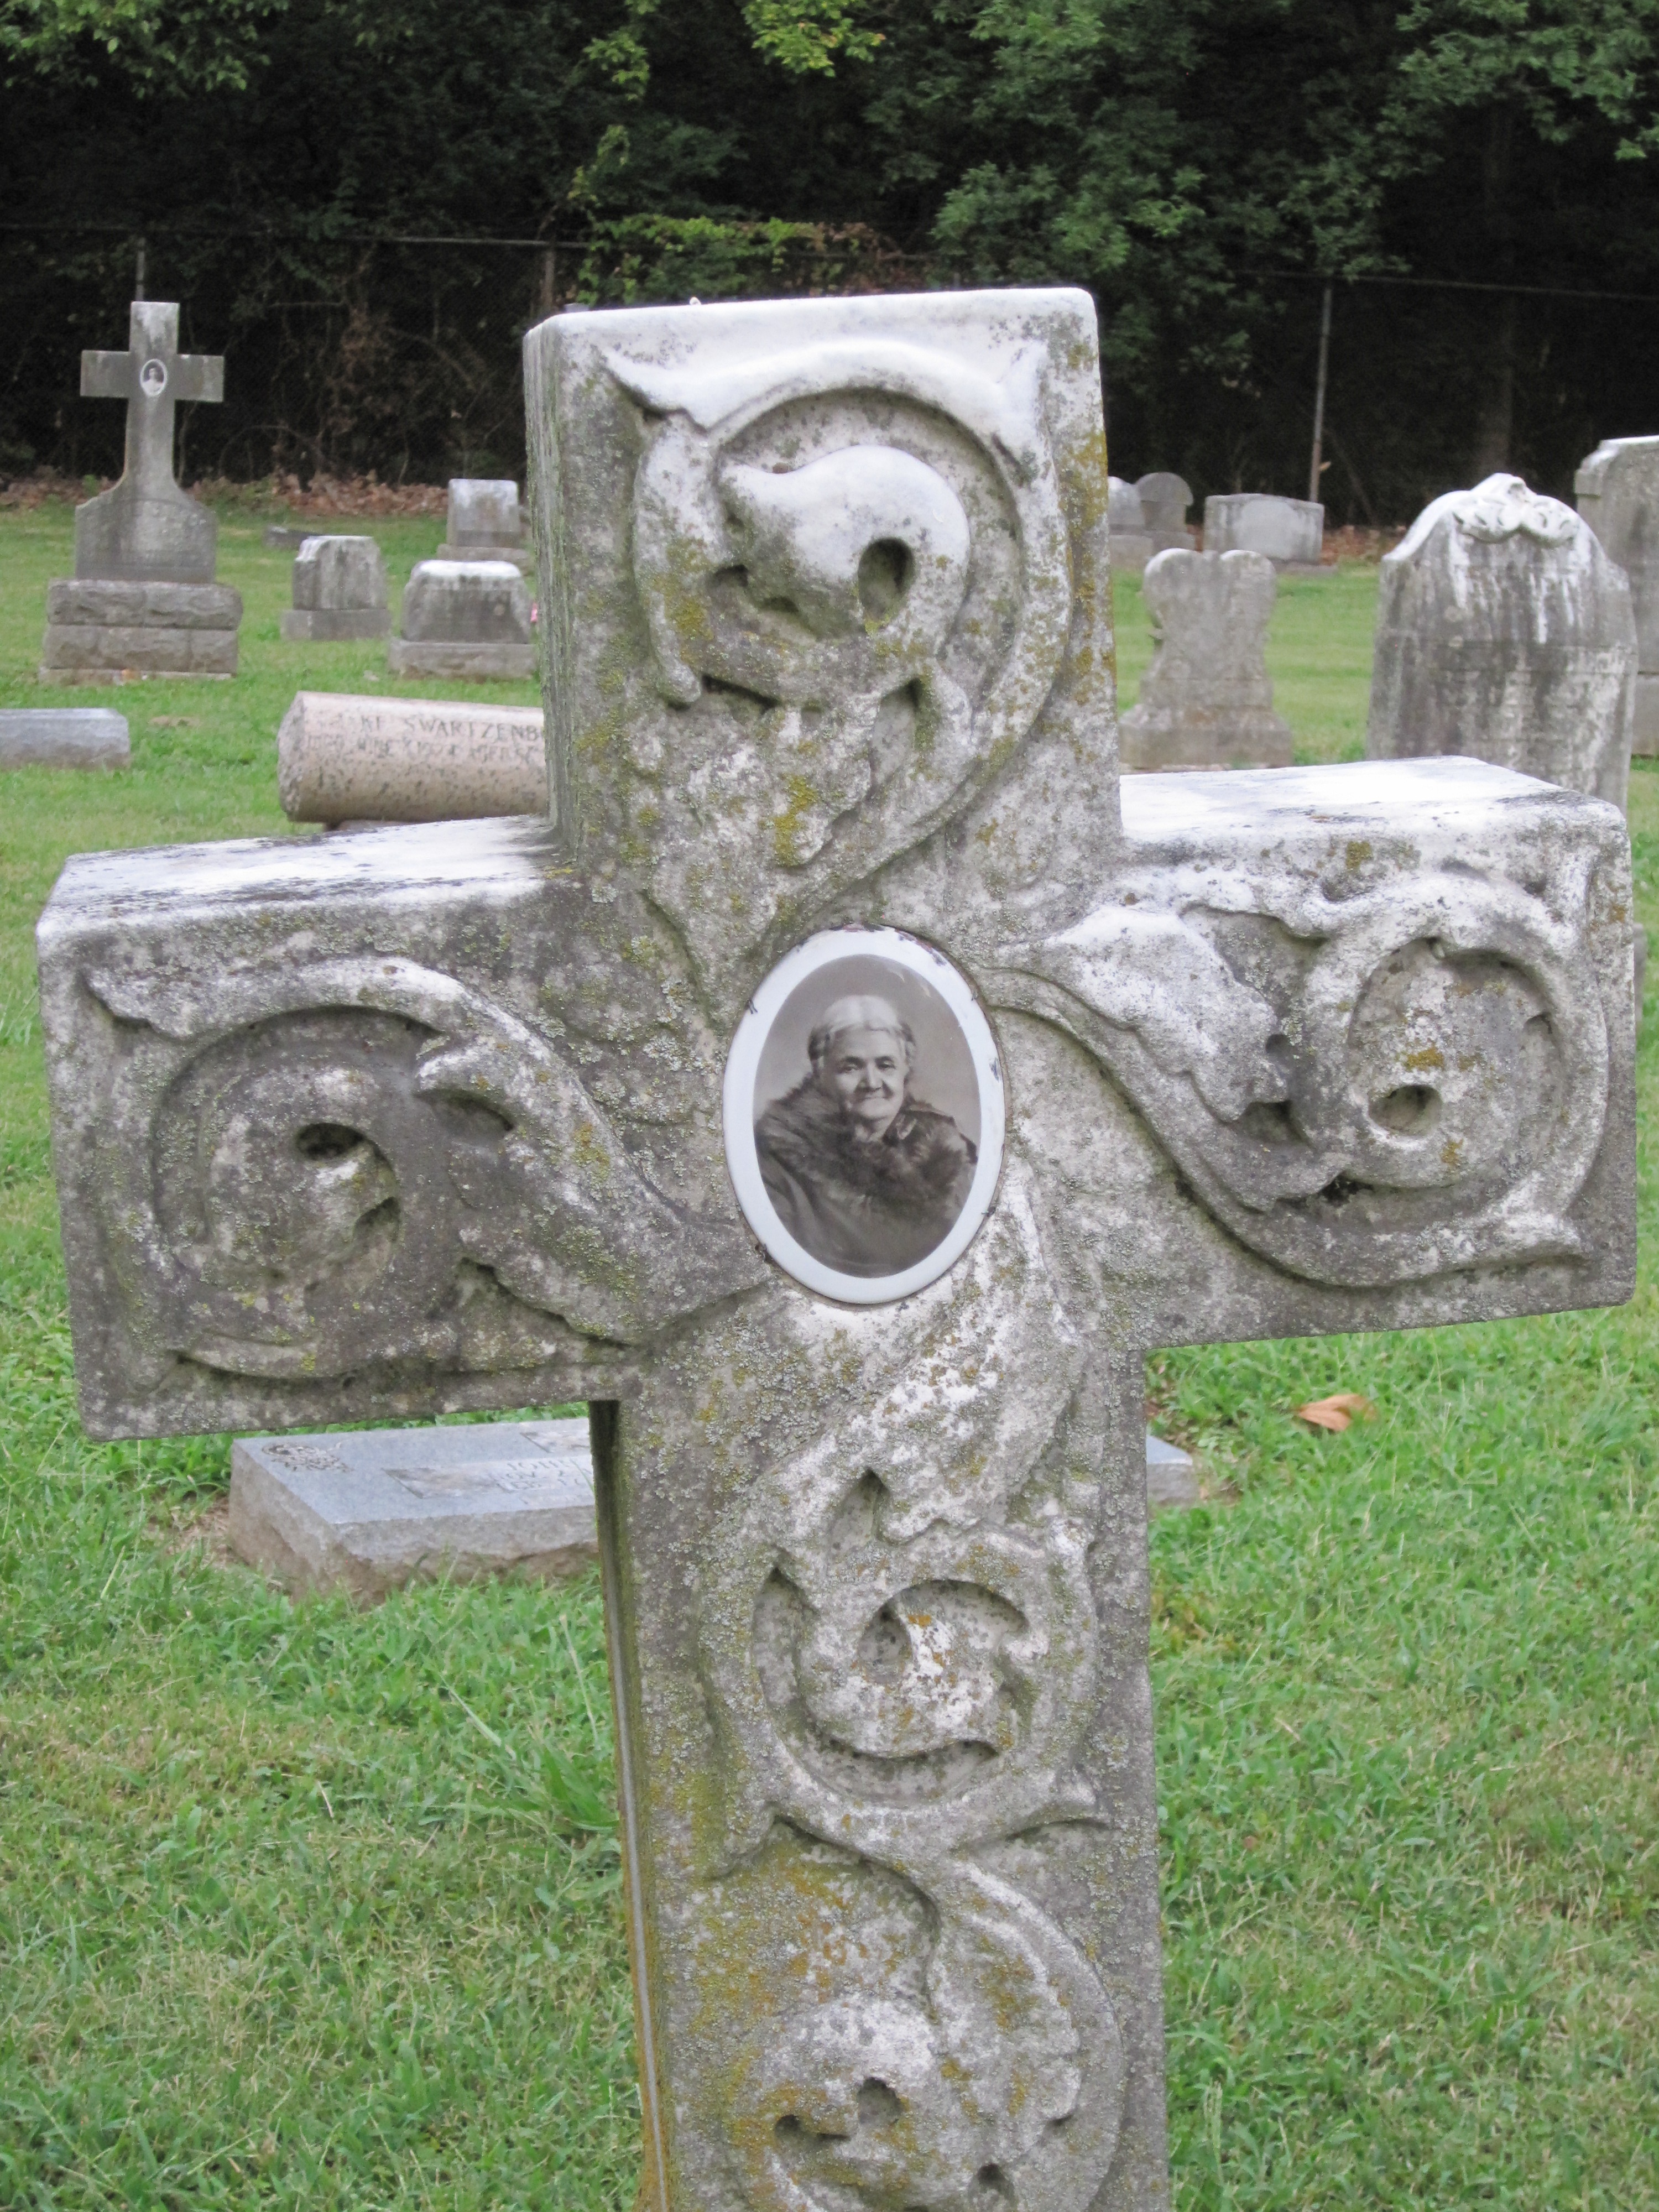
old, stone, monument, religion, cross, cemetery, christian, death, grave, sculpture, religious, catholic, art, headstone, history, christianity, funeral, burial, buried, stone carving